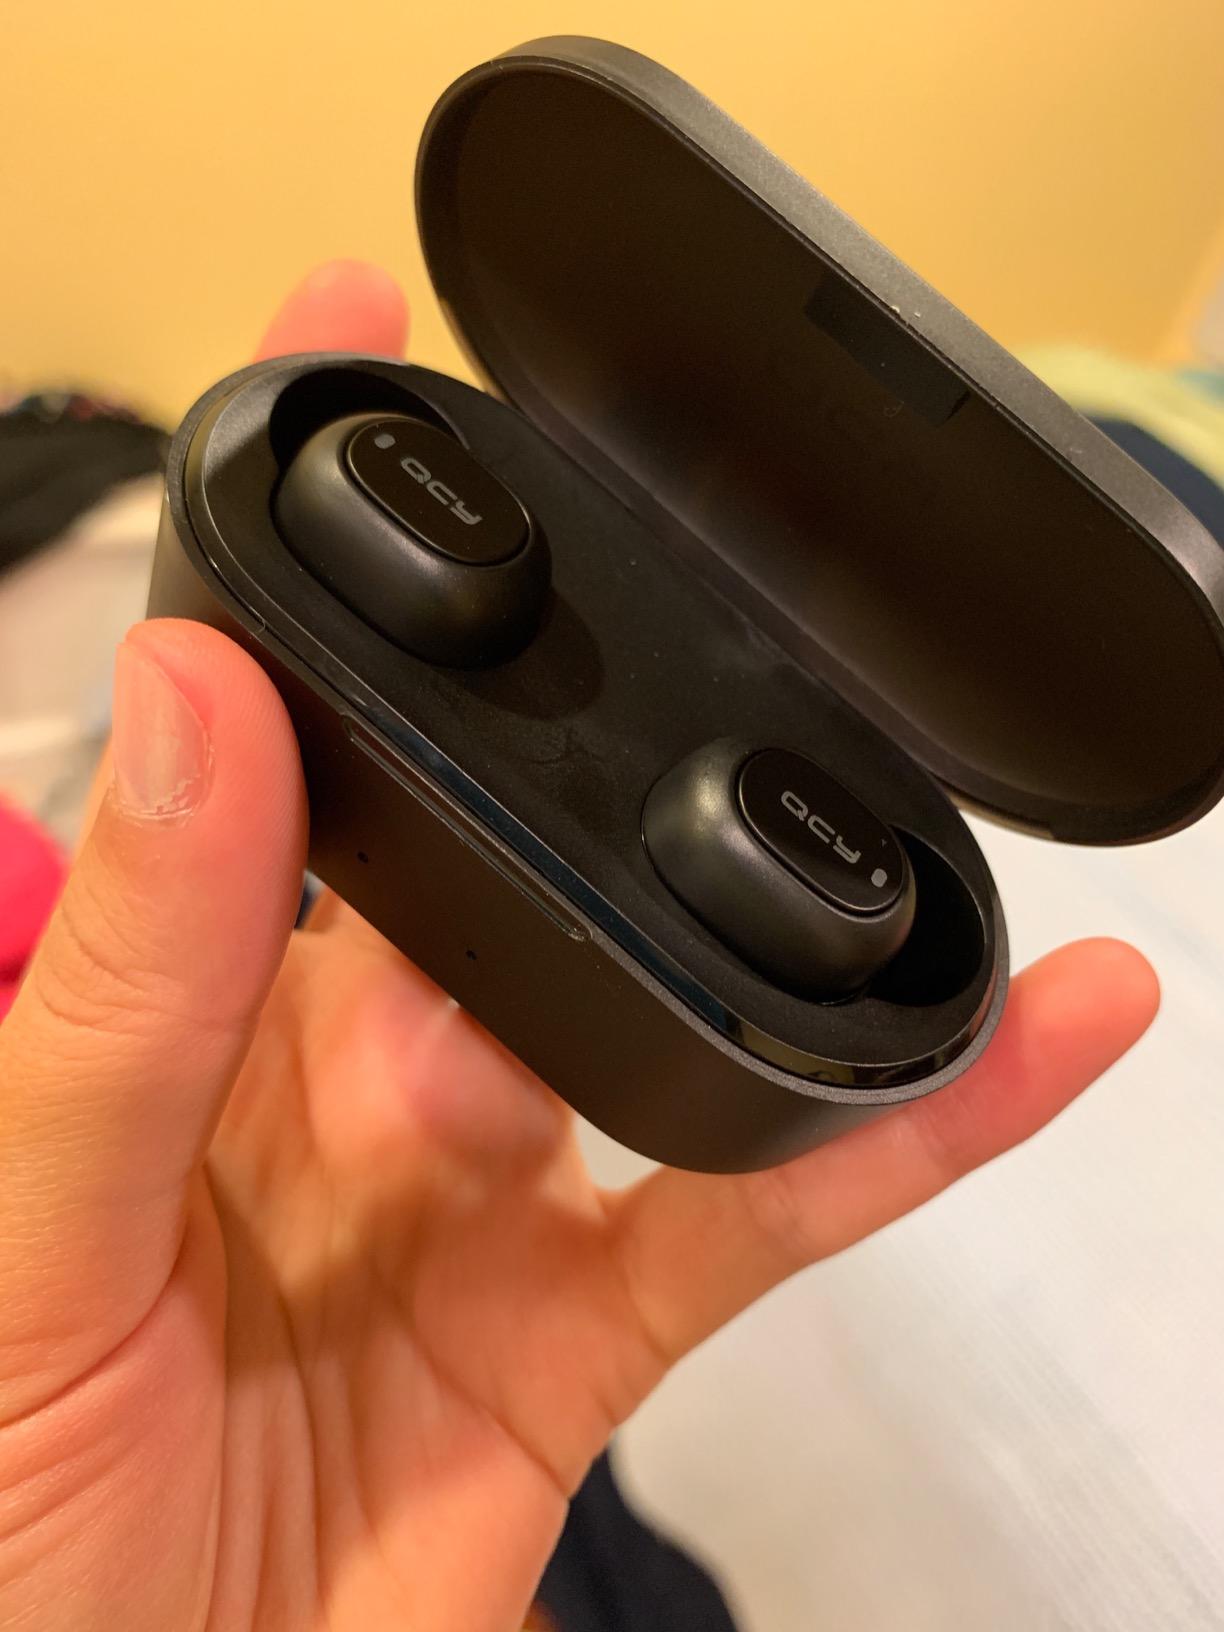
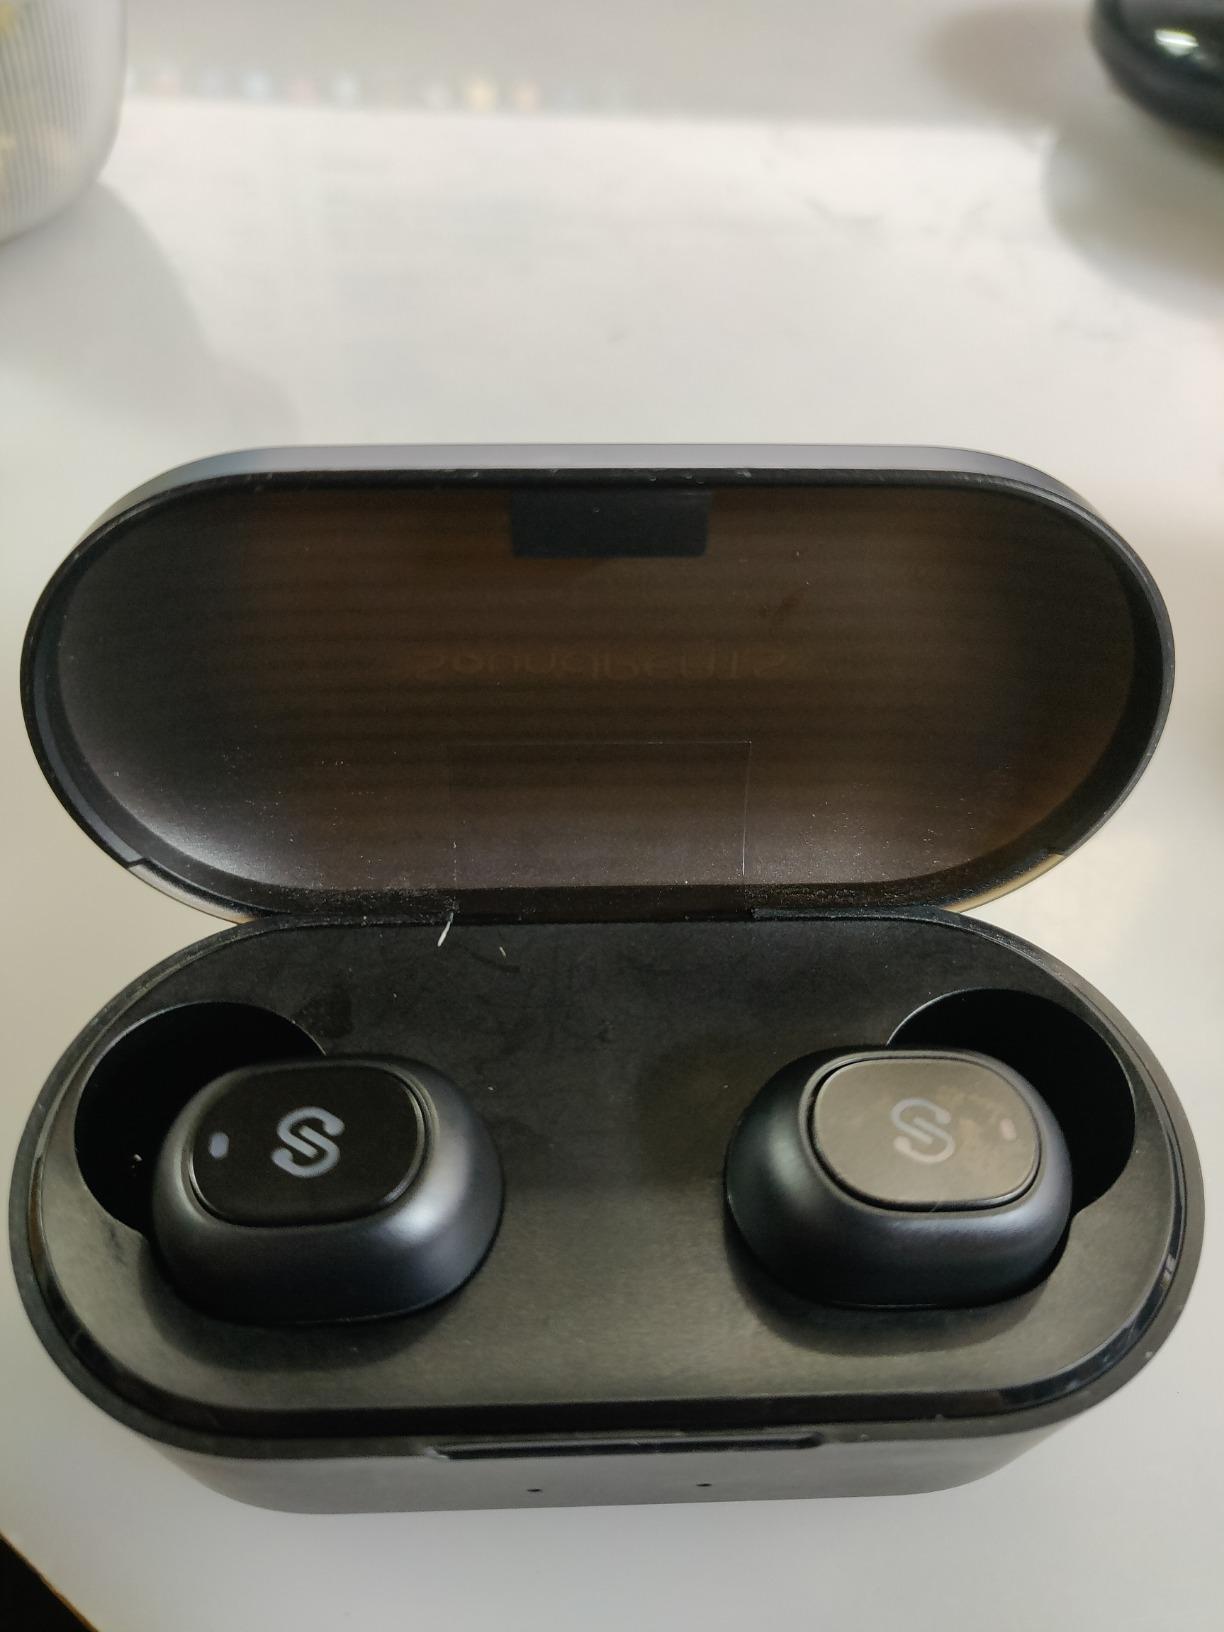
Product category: earbuds
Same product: no